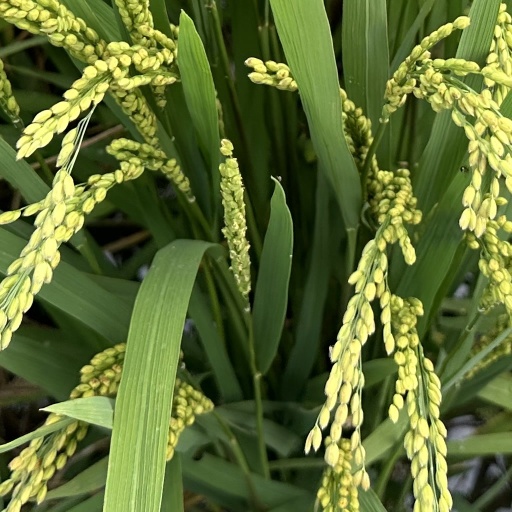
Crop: rice